Helmdon

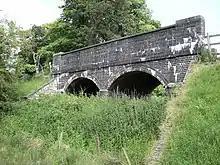
Bridge carrying Station Road over the dismantled Stratford-upon-Avon and Midland Junction Railway next to the site of the former SMJR station

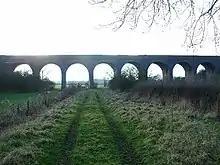
Helmdon Viaduct, part of the dismantled Great Central Main Line

In 1872 the Northampton and Banbury Junction Railway (from 1910 part of the Stratford-upon-Avon and Midland Junction Railway (SMJR)) was opened between and . It passed roughly east–west along the Tove Valley through the middle of the village, where its Helmdon station was opened.